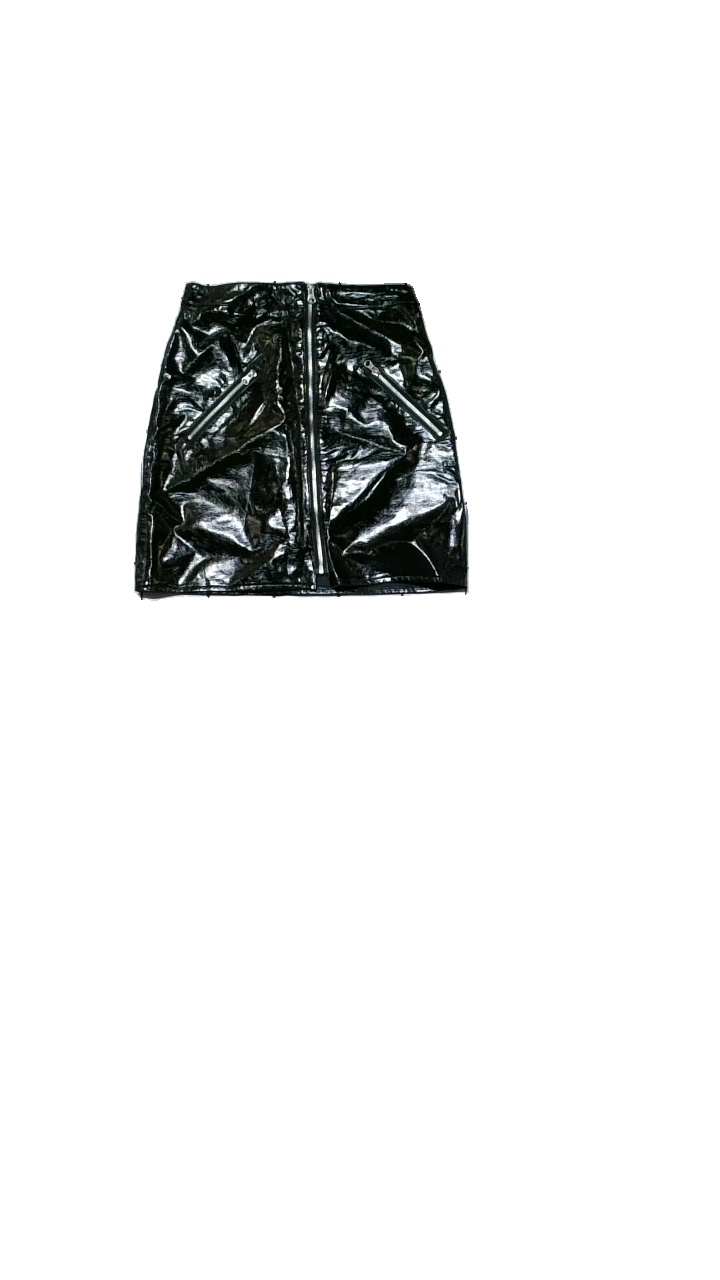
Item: Skirt (Ladies)
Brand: Na-kd
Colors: Black
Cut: Regular
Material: Shell: 100% polyurethane. Lining: 100% polyester
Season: All
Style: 80s
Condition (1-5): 4
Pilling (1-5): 4
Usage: Reuse
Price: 50-100